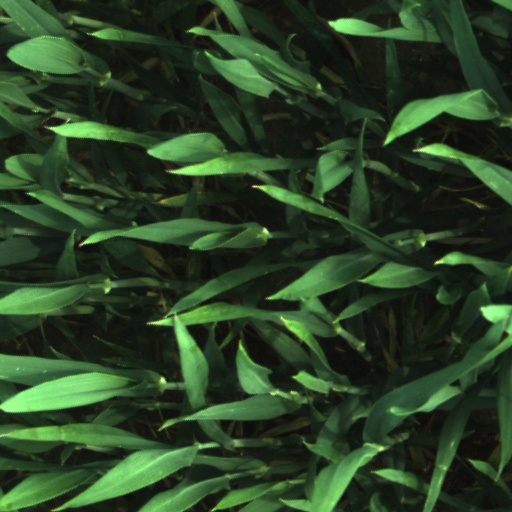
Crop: wheat